Dendropsophus ebraccatus

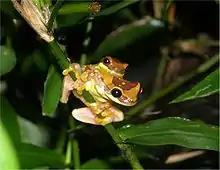
Hourglass treefrogs mating

Opposed to advertisement calls, aggression calls are characterized by a higher rate of repetition and longer timed calls.